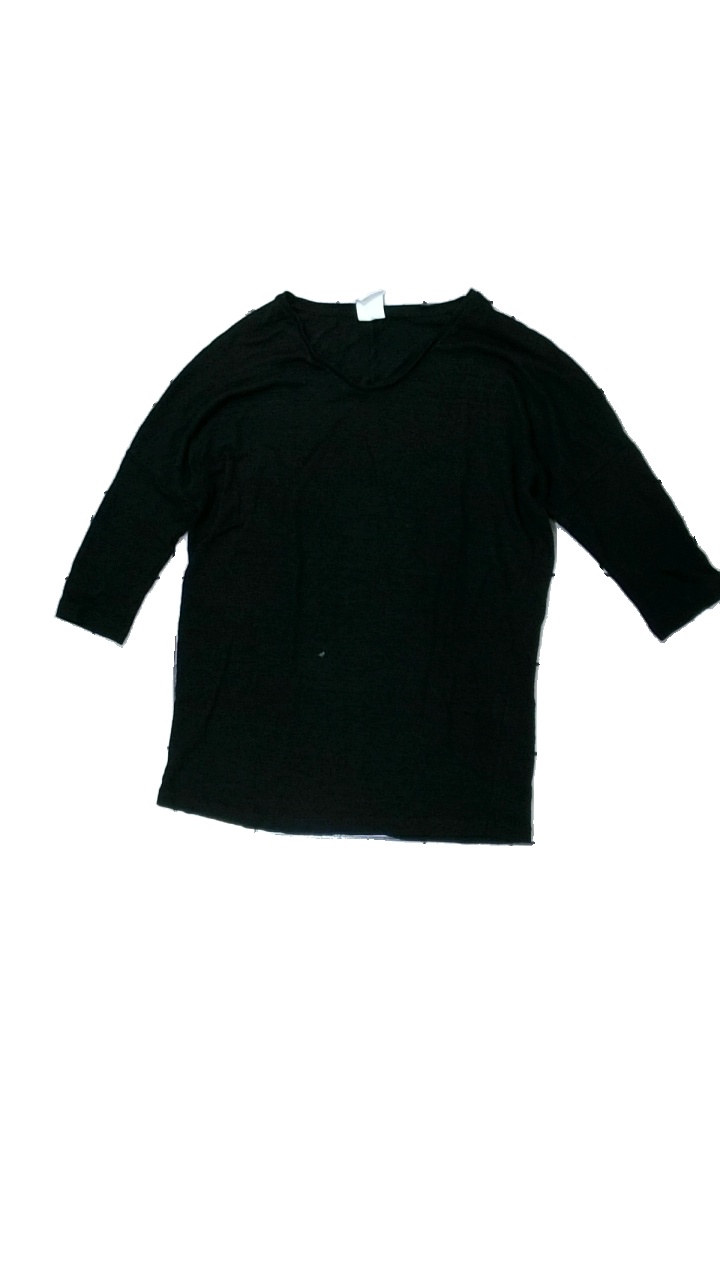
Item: Top (Ladies)
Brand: Vero Moda
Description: svart tröja med trekvartsärmar, nopprig, fläck fram och sned i söm
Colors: Black
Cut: Regular
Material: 52% polyester 48% cotton
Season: All
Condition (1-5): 1
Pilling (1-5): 3
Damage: fläck
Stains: Major
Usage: Export
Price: <50